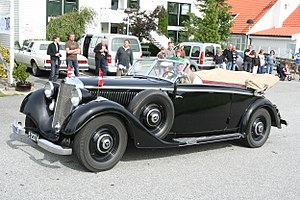
Mercedes-Benz
1938 Mercedes Benz 320 B Cabriolet på Utstein, Norge, den 1. August 2009. Eierne var danske.
Mercedes-Benz ofte blot Mercedes er et tysk bilmærke under Daimler AG. Bilmærket blev til ved en sammenlægning af de to virksomheder Daimler-Motoren-Gesellschaft og Benz & Cie under navnet Daimler-Benz AG. Daimler solgte dog sine biler under navnet Mercedes.